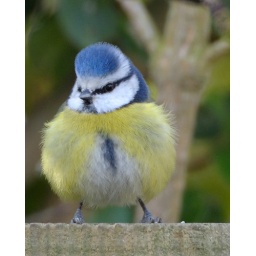
I had no energy today so sat at home and watched the birds in my garden. February 2010